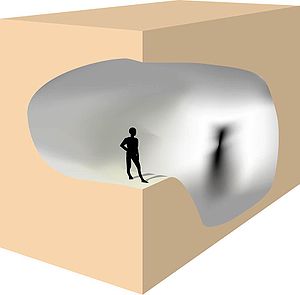
Hulelignelsen
Hulen. Man skal forestille sig, at fangerne sidder forneden af afsatsen og ser på skyggen af individet som står i huleåbningen.
Platons hulelignelse er måske den mest kendte blandt hans mange metaforer, lignelser og myter. Lignelsen findes omtalt i bog VII af Platons “Staten”, og den gengives måske bedst, sådan som Platon selv gjorde, nemlig ved at blive fortalt som en historie og derefter forklaret.